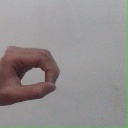
अक्षर: औ